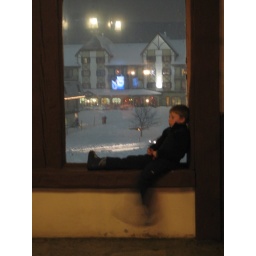
Logan sitting in the window